Nicotinic acetylcholine receptor

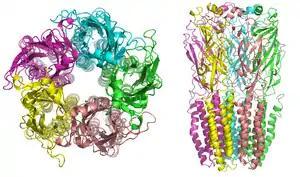
Nicotinic receptor structure

Nicotinic receptors, with a molecular mass of 290 kDa, are made up of five subunits, arranged symmetrically around a central pore. Each subunit comprises four transmembrane domains with both the N- and C-terminus located extracellularly. They possess similarities with GABA receptors, glycine receptors, and the type 3 serotonin receptors (which are all ionotropic receptors), or the signature Cys-loop proteins.